Spindle (sculpture)

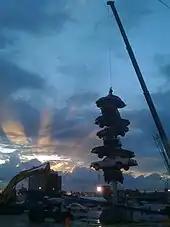
"Spindle" being disassembled on May 2, 2008.

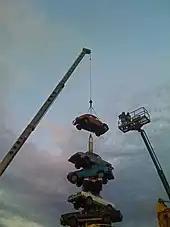
"Spindle" being disassembled on May 2, 2008.

Although the Pop Art installation was emblematic of Berwyn for two decades, it was not universally loved in its hometown. Just the presentation of the plans for its erection drew scathing debate in the city council, although no permit was really needed for artwork erected on private property. Throughout its existence, the sculpture was controversial amongst Berwyn residents, and in 1990 they voted overwhelmingly for it to be removed. However, the mayor of Berwyn described the sculpture as "icon in our community", and Bermant claimed that the shopping center received 30% more business than comparable shopping centers due to the quirky art around the center. When Bermant died in 2000, the artwork lost one of its major defenders and the shopping center changed hands. That set the stage for the sculpture's eventual removal.